African-American patriotism

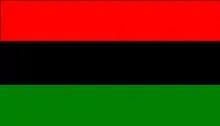
Several black nationalist organisations have rejected American patriotism and instead advocate for the creation of a new black nation.

Among African-American respondents in a 2022 YouGov survey of 1,000 American adults: